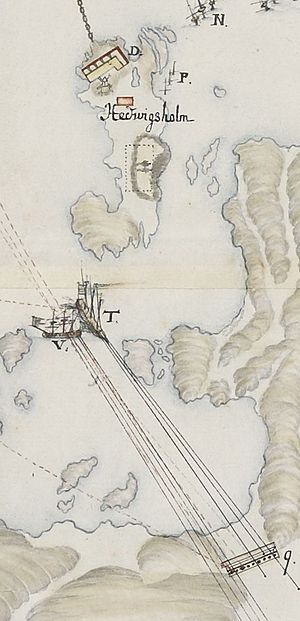
Angrebet på Marstrand 1719 / Angrebet mod Marstrand / Lørdag den 11 juli
Galejen Prins Fredrik av Hessen (T) og skudprammen Ge På (V) forsvarer facaden Hedvigsholm mod dansk angreb. (N) er den dumme fregat Halmstad , og (P) er en dum svensk brænder. Kilde: Det Kongelige Bibliotek, København.
Angrebet mod Marstrand var en succesfuld dansk belejring af Marstrand og Karlstens fæstning, som skete den 10-16. juli 1719 i slutfasen af den Store nordiske krig. Danskerne havde, for at få en ende på det svenske kaperi, gennemført en lang flådeblokade af Göteborg under foråret 1719. Efter et dansker-norsk angreb mod det nordlige Bohuslen havde skibe under kommandoer af Peder Tordenskjold i juli også angrebet havnen i Marstrand og de stilleliggende orlogsskibe i den svenske Göteborgseskadron. Efter, at disse skibe var blevet sænket af deres egne besætningner, blev Karlstens fæstning endeligt også angrebet, og ved hjælp af psykologisk krigsførelse kapitulerede fæstningen hurtigt. Fæstningens kommandant, oberst Henrich Danckwardt, blev senere dømt til døden af en svensk krigsret og blev henrettet. Den stærke fæstning Karlstens kapitulation 1719 omgives af et antal myter og legender.